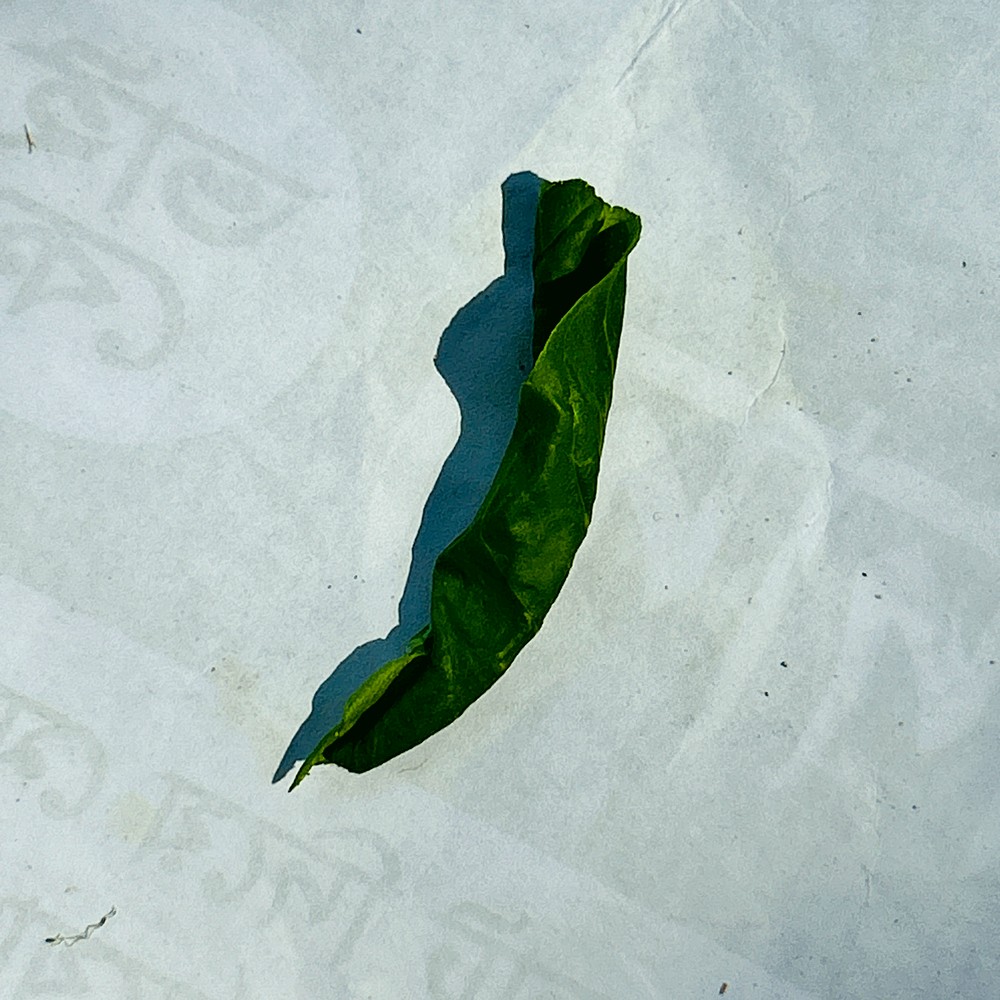
Label: Curl Virus